Bayfield High School, Dunedin

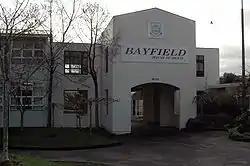
The former Archway at main entrance

Like most New Zealand state secondary schools built in the 1960s, Bayfield High School was originally built to the Nelson Two-Storey plan. The Nelson Two-Storey is distinguished by its two-storey H-shaped classroom blocks, with stairwells at each end of the block and a large ground floor toilet and cloak area on one side. Bayfield has two of these blocks, known as B block and C block.